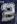
Number: 2